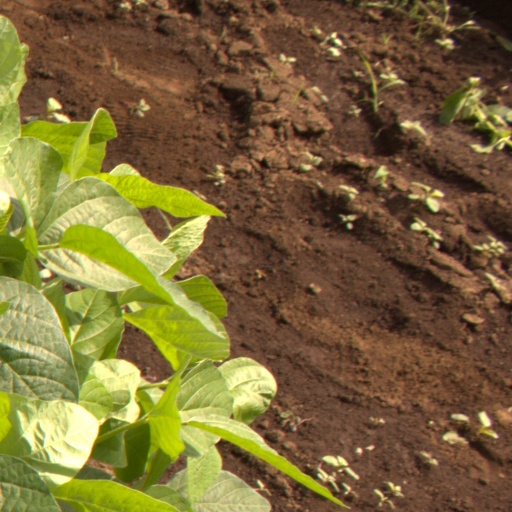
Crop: soybean